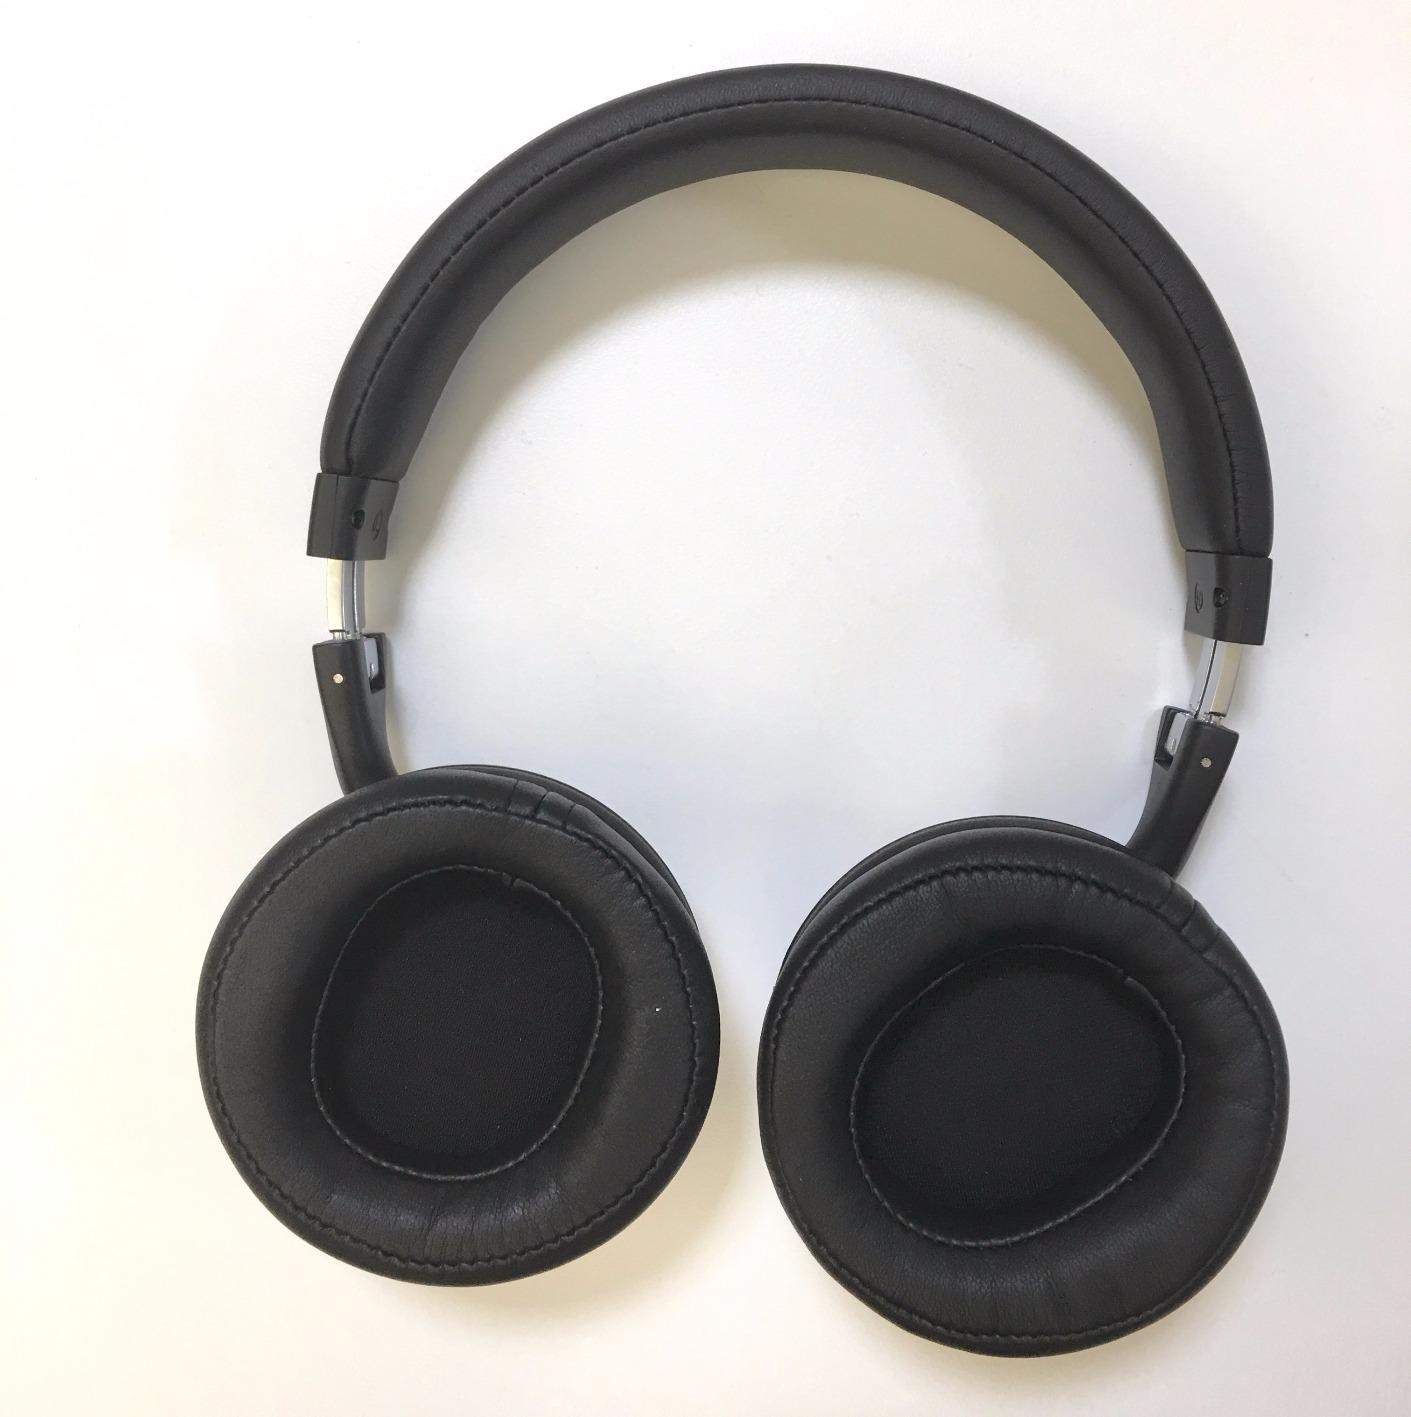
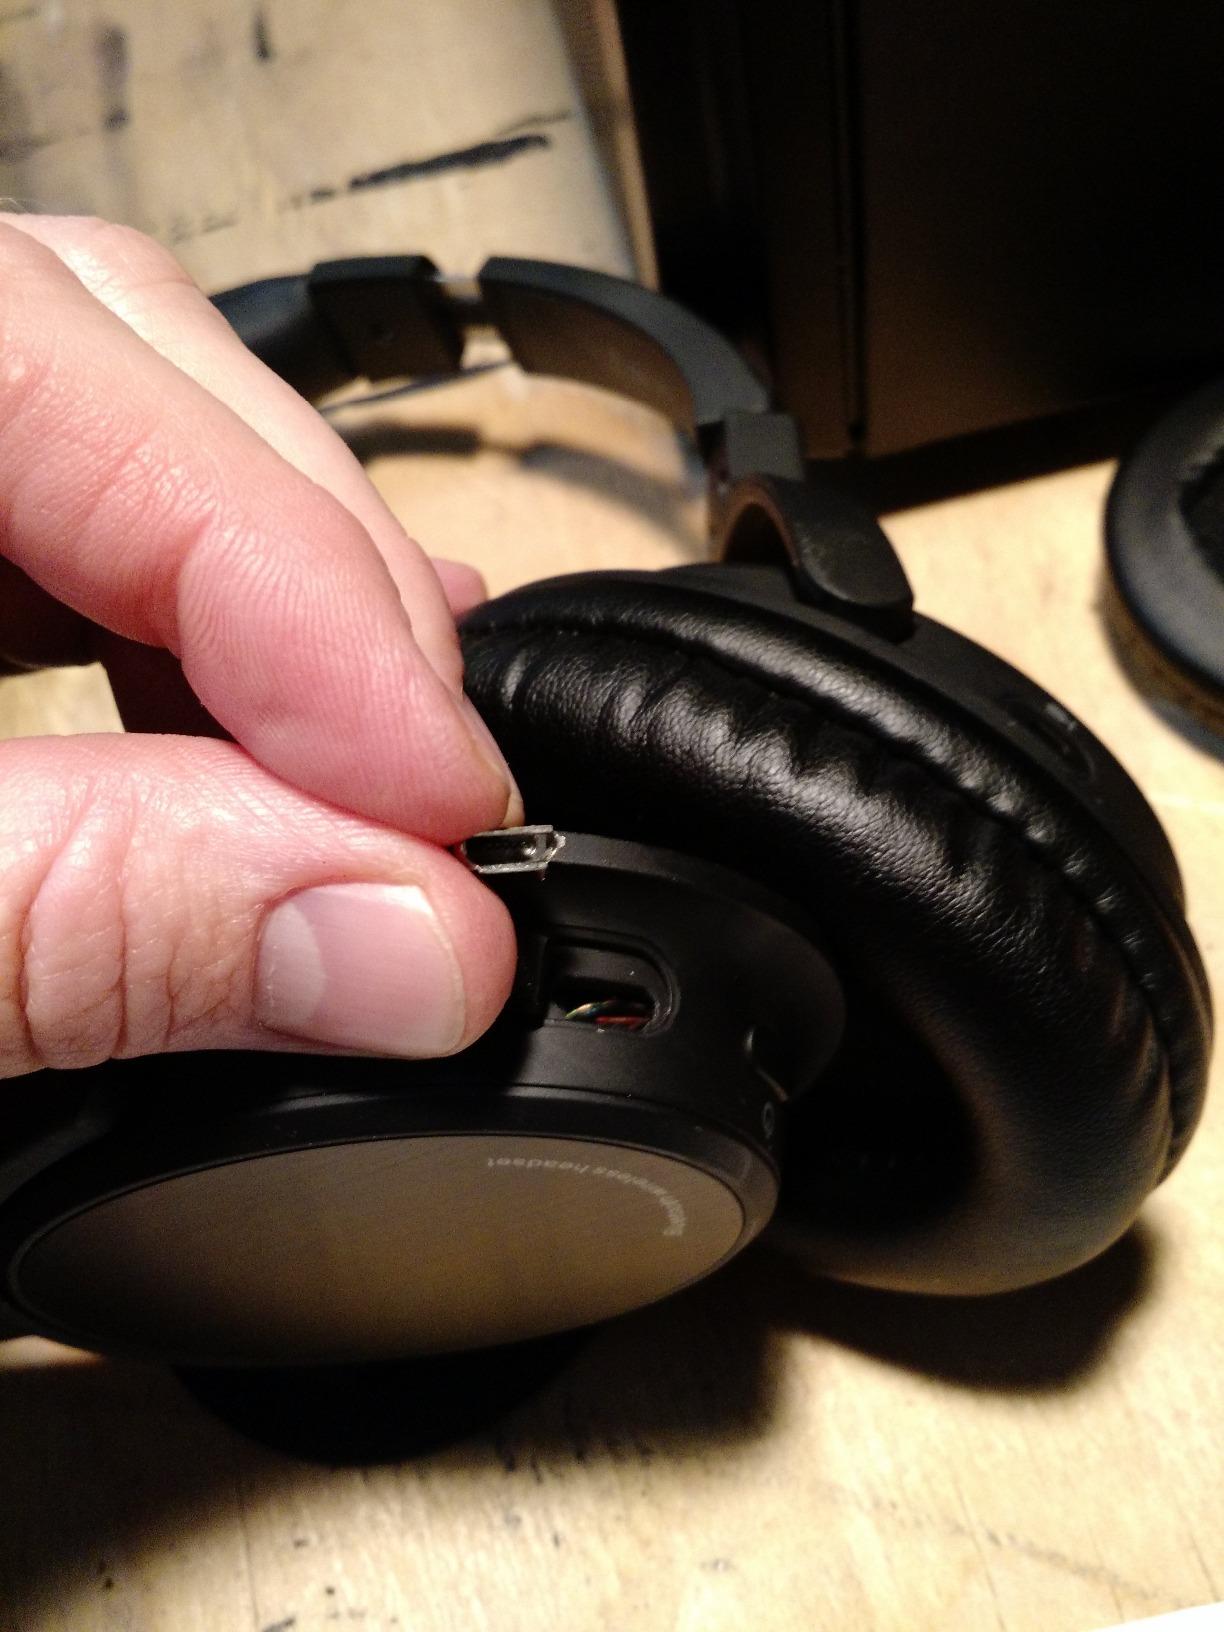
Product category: headphones
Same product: no